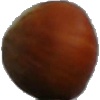
Label: Nut Forest 1